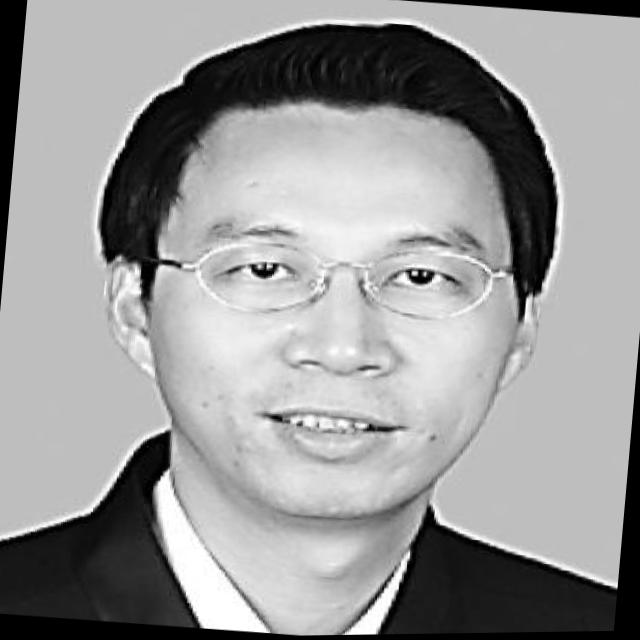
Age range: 45-64